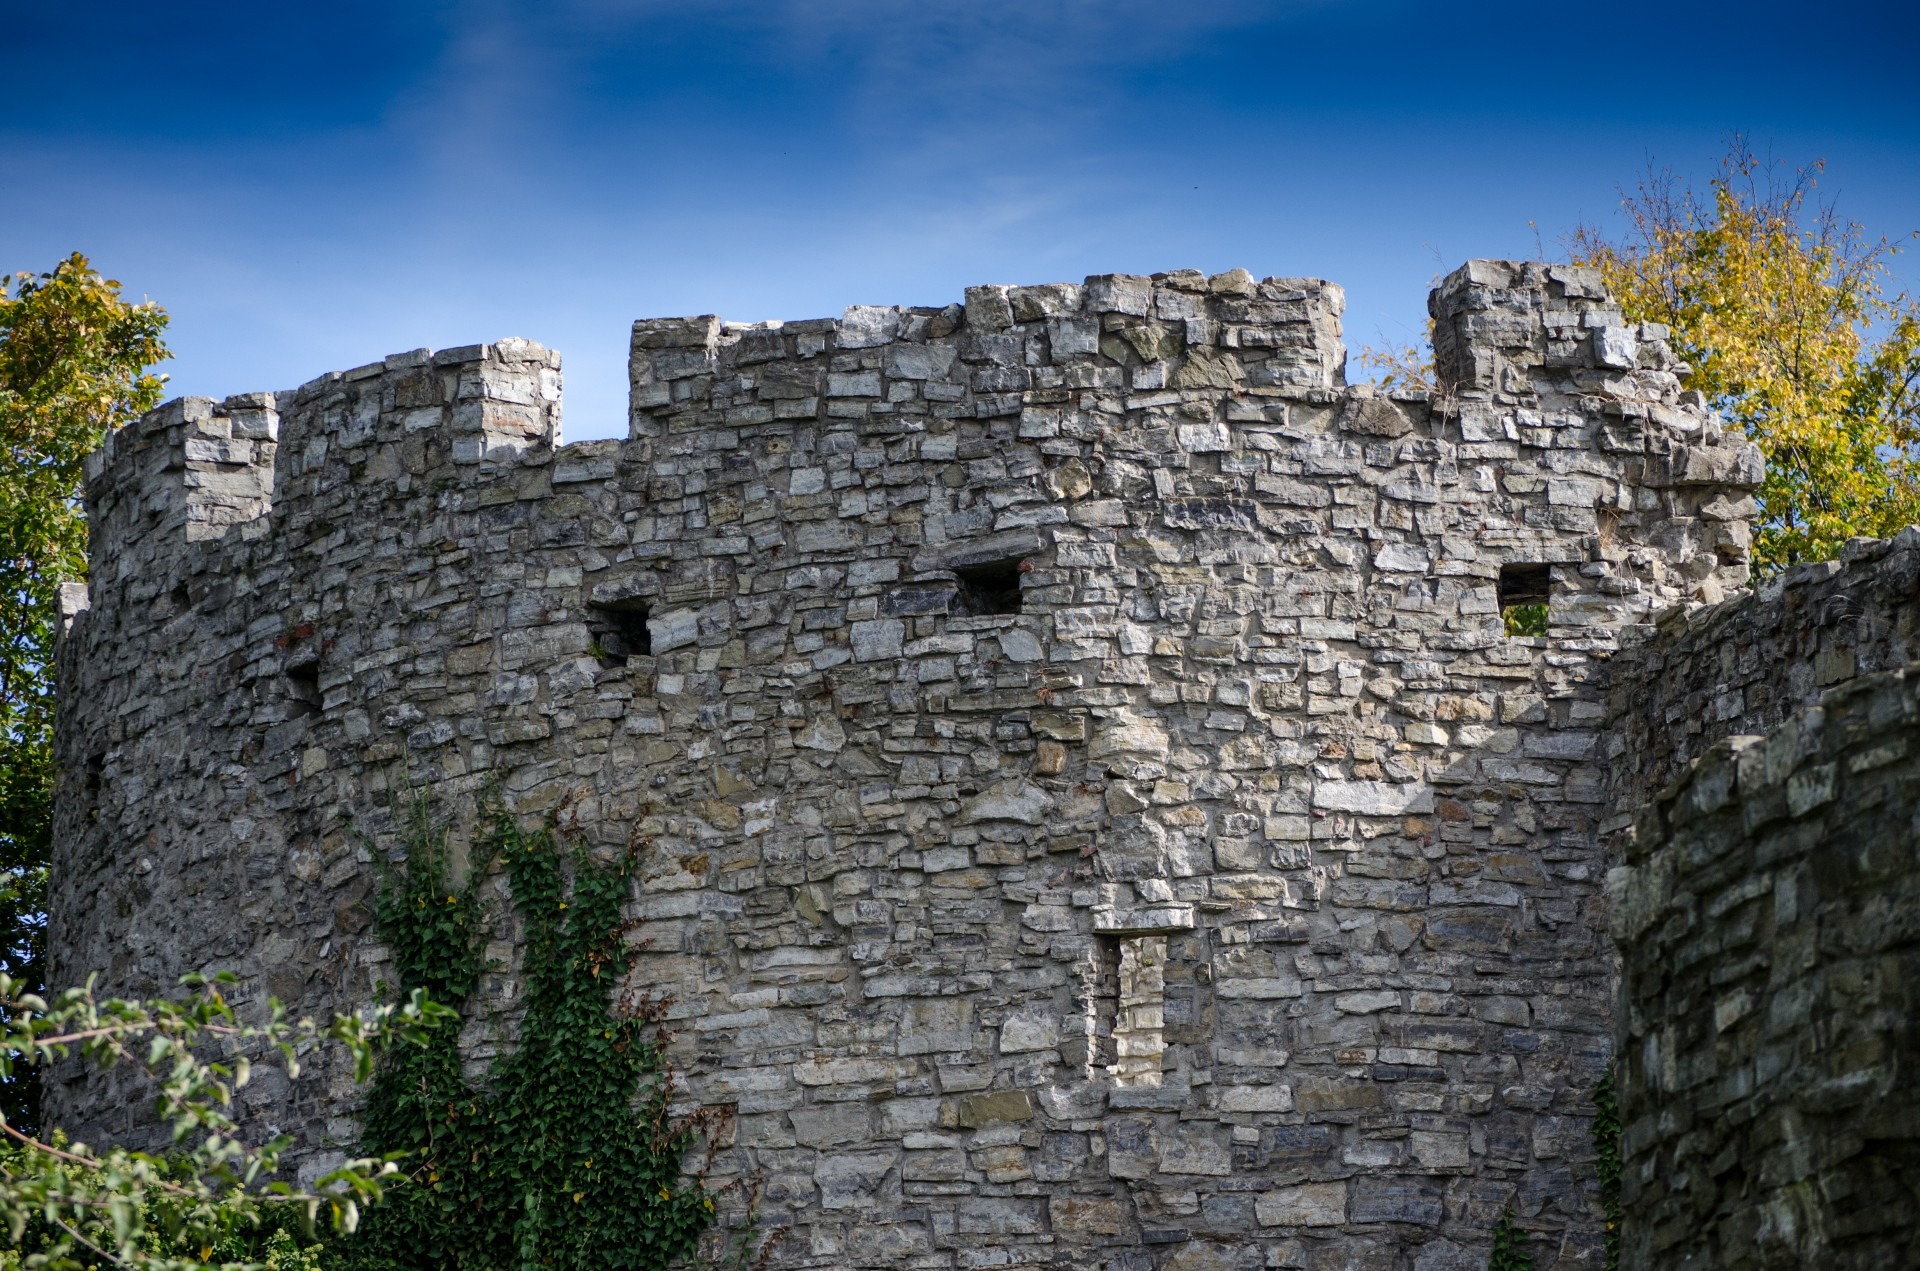
rock, sky, window, building, chateau, wall, village, castle, blue, fortification, terrain, trees, stones, king, ruins, monastery, walls, abbey, estate, past, knights, archaeological site, ancient history